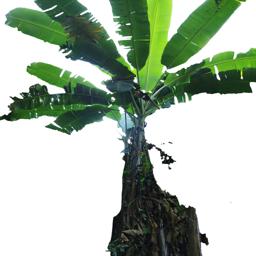
Label: BHIMKOL